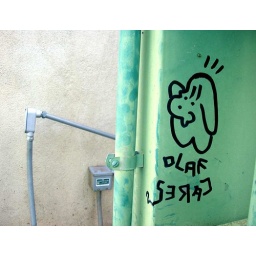
Found this puppy in the NOHO district, the same guy who does the wooden shoes.